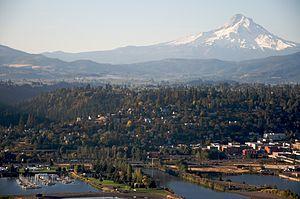
Hood River est une ville américaine, siège du comté de Hood River dans l'Oregon, dont la popuplation est estimée en 2006 à 6 580 habitants. La ville a été baptisée du nom de la rivière Hood qui se jette dans le fleuve Columbia à Hood River.